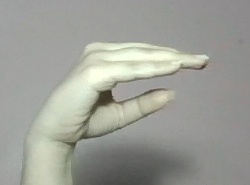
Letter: jeem